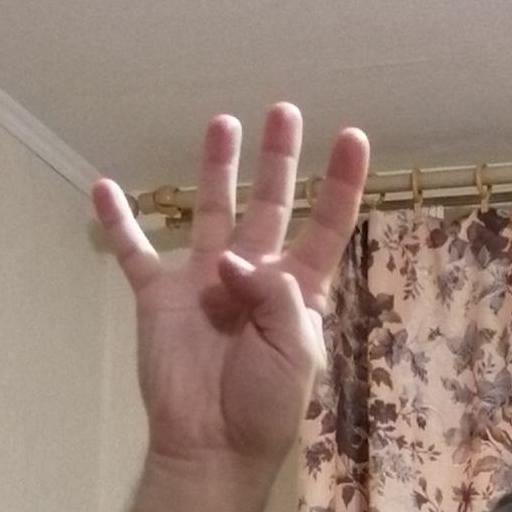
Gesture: four